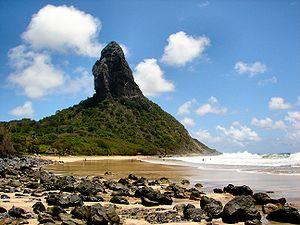
Trachylepis atlantica est une espèce de lézards de la famille des Scincidae que l'on rencontre sur l'archipel Fernando de Noronha au large de la côte nord-est du Brésil. Il est de couleur sombre avec quelques points plus clairs, et mesure généralement 7 à 10 cm de long. Sa queue est longue et musclée, mais se brise facilement. Très répandu à Fernando de Noronha, c'est un mangeur opportuniste qui se nourrit à la fois d'insectes et de végétaux, ainsi que du nectar d'Erythrina velutina ou de miettes de biscuits, voire des œufs de sa propre espèce. Certaines espèces introduites sur l'île, comme le Chat domestique, s'attaquent à ce lézard et il est touché par divers vers parasites.